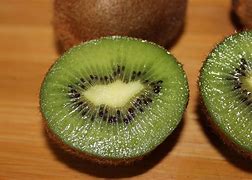
Label: Kiwi